First inauguration of Bill Clinton

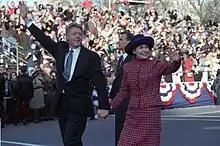
The President and the First Lady during the parade

Following the inaugural ceremony on the west front of the U.S. Capitol, President Clinton, First Lady Hillary Clinton, Vice President Al Gore and Tipper Gore escorted former president George H. W. Bush and former first lady Barbara Bush to a departure ceremony on the east side of the U.S. Capitol. George H. W. Bush and his wife Barbara then departed on a plane to return to Houston, Texas.